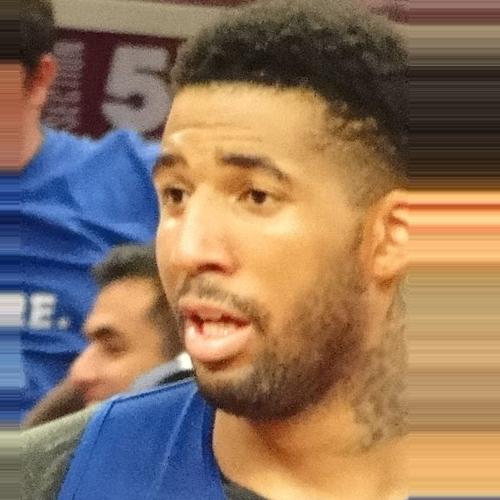
Age: 22